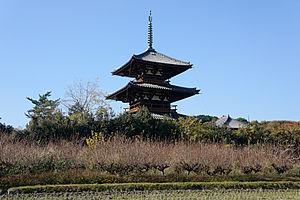
Le Hokki-ji ou Hōki-ji — anciennement connu sous les noms Okamoto-dera et Ikejiri-dera — est un temple bouddhiste situé à Okamoto, Ikaruga, Nara au Japon. Le préfixe honorifique du temple est « kōhonzan », bien qu'il soit rarement utilisé. Le temple a été construit pour honorer Avalokitesvara et une statue à onze visages de la déesse y est le principal objet de culte. Hokki-ji est souvent considéré comme un des sept grands temples fondés par le prince Shōtoku, au cours de la période Asuka. Cependant, le temple n'est achevé que quelques décennies après sa mort.
Le Hōryū-ji est un temple bouddhique situé à Ikaruga, bourg de la préfecture de Nara, au Japon.